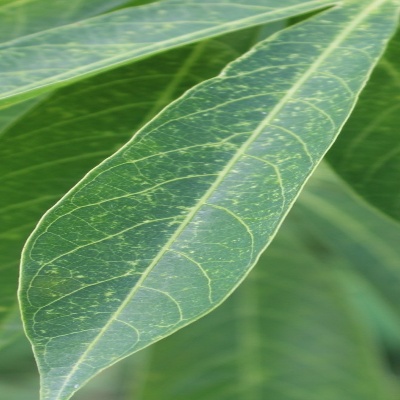
Crop: Cassava
Condition: green mite